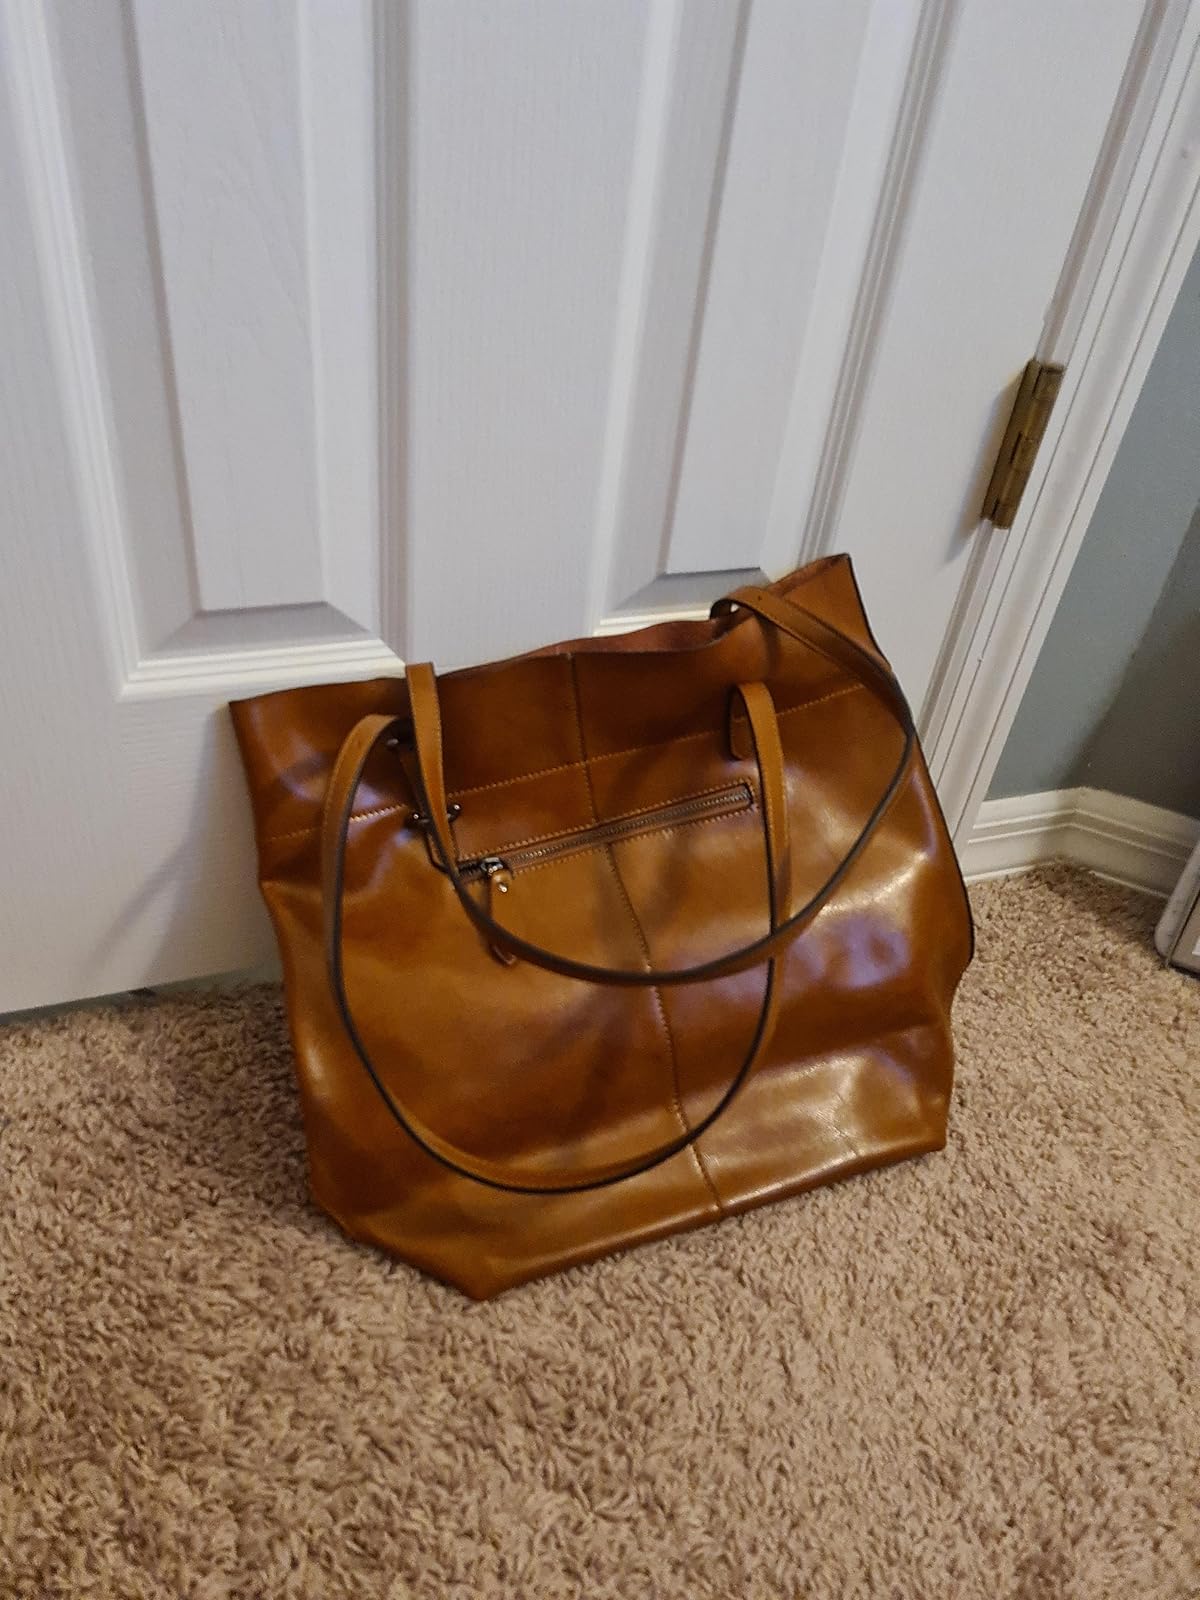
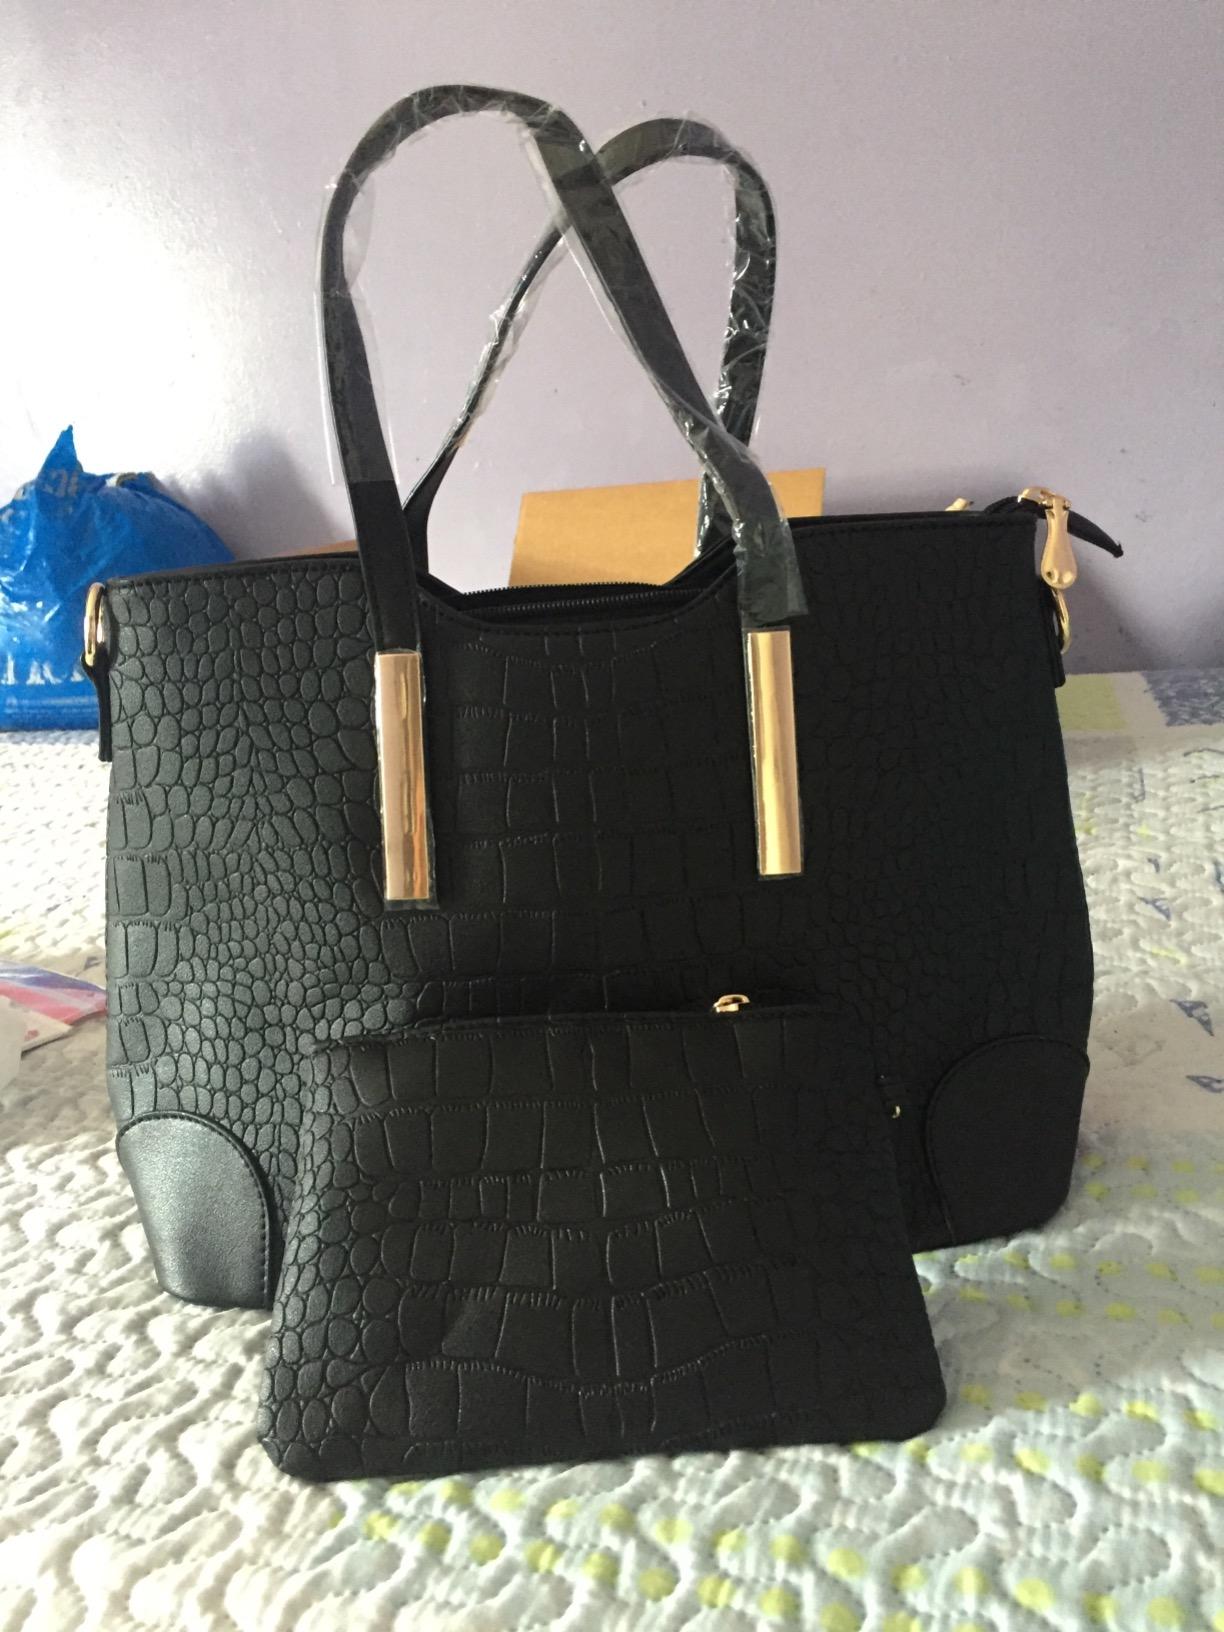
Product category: accessories_handbag
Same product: no